Wasur National Park

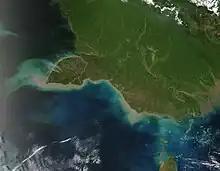
Satellite image of Southern New Guinea, Wasur NP and Tonda WMA are located between the Merauke and Fly Rivers. Wildfires of 2002 are marked in red.

The Wasur area was first designated as a wildlife reserve in 1978 with an area of 2,100 km. An extended area of 4,138 km was later declared a national park in 1990. In 2006 the park has been also recognised as a wetland of international importance under the Ramsar Convention. Wasur shares a common border with Tonda Wildlife Management Area (WMA), another Ramsar site in neighbouring Papua New Guinea. Wasur National Park has been the site of a World Wide Fund for Nature (WWF) conservation and development project since 1991. In 1995 a Tri-National Wetlands Program has been initiated by WWF between Wasur NP, Tonda WMA and the Australian Kakadu National Park, which led to a Memorandum of Understanding between the three government conservation agencies in 2002.